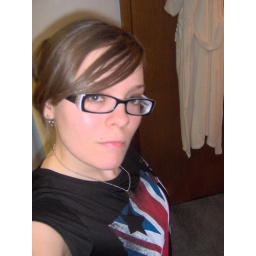
I took this in the bathroom (hence the white robe in the background by the door)